Carolyn Comitta

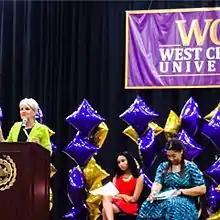
Comitta speaking at West Chester University.

Comitta was first elected to the West Chester Borough Council in 2005, taking-over the Fifth Ward seat vacated by incumbent Democratic Councilwoman Barbara McIlvaine Smith. While on Council, she served as chair of the Borough Council's Public Safety Committee, and also chaired the Planning Zoning, Business & Industrial Development Committee. She also served as a member of the Parks, Recreation and Environmental Protection Committee, as well as the Finance Committee.